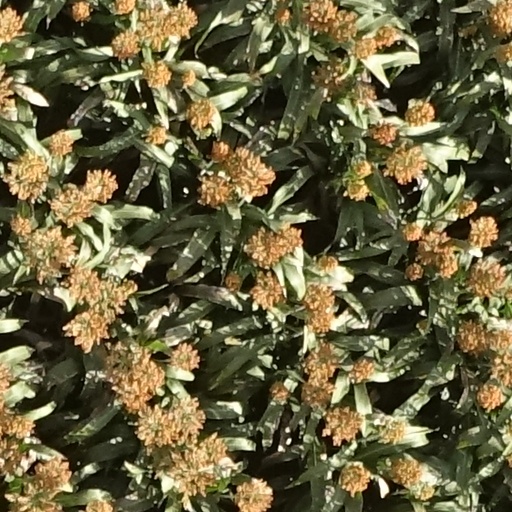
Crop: sorghum